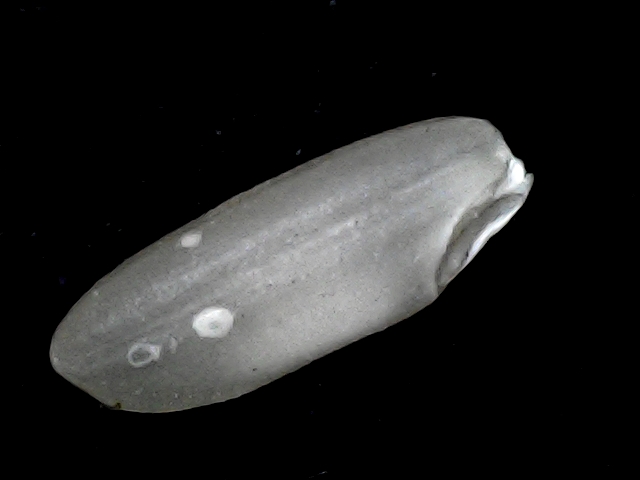
Rice variety: BD91